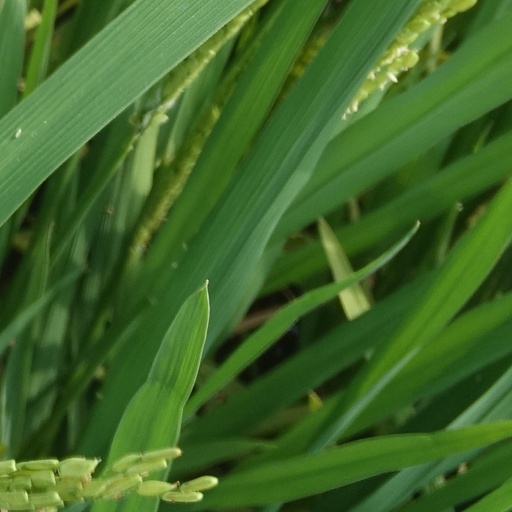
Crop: rice